Gateway Village Historic District

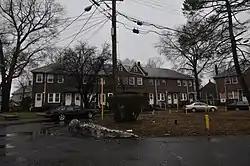
The central courtyard area on Alanson Road

The Gateway Village Historic District encompasses a World War I-era housing project on the east side of Bridgeport, Connecticut. Centered on Alanson Road, the project was developed in the later years of the war to provide emergency housing for workers in the city's munitions factories. It is a rare design attributed to the female-led architectural firm Mead & Schenk, led by Marcia Mead and Anna P. Schenk. Gateway Village is an early example of Garden City movement design. It was listed on the National Register of Historic Places in 1990.